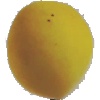
Label: Peach 2